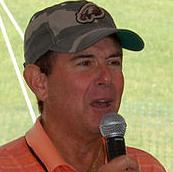
Age: 65